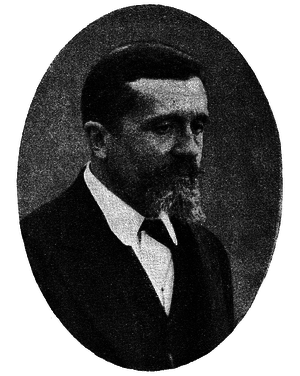
Portrait de l'astronome et mathématicien français Louis Fabry (1862-1939)
Louis Fabry est un astronome et mathématicien français né le 20 avril 1862 à Marseille et décédé le 26 janvier 1939 aux Lecques dans le Var.